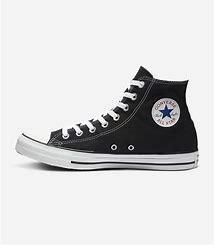
Brand: Converse
Model: Chuck Taylor All Star Hi